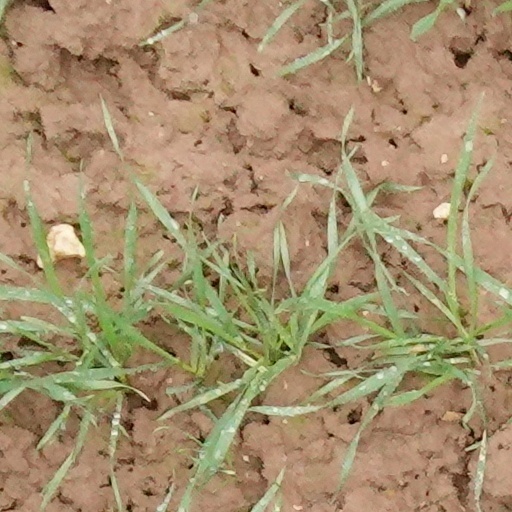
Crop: wheat